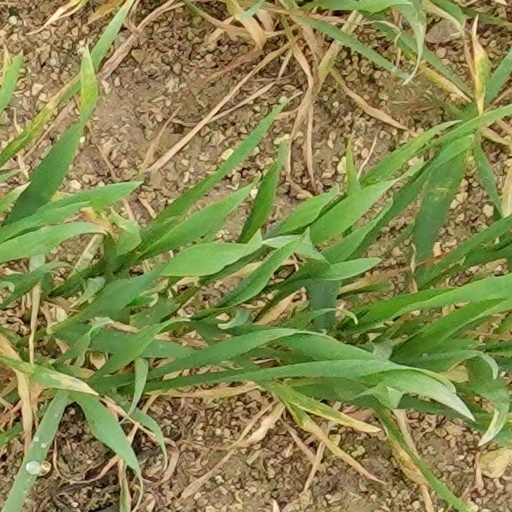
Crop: wheat